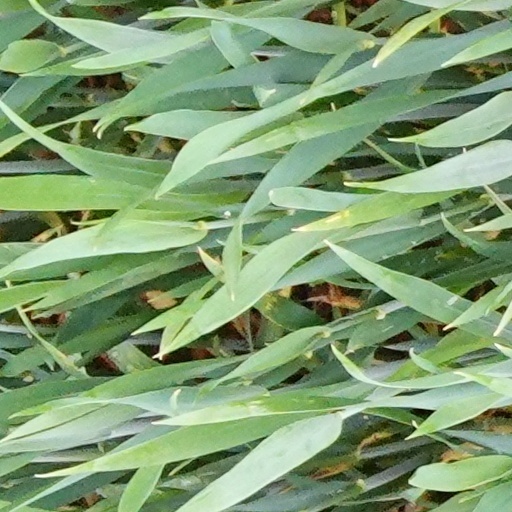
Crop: wheat